Bartholomeus de Momper the Elder

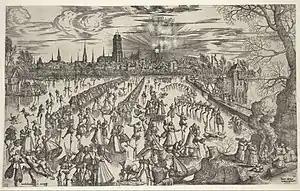
"Fun on the Ice in Mechelen"

Bartholomeus de Momper became deacon of the Guild of St Luke in 1581. In 1582, he entered into an agreement with Volcxken Diericx, a Flemish printmaker and publisher and the widow of Hieronymus Cock. Under the agreement, Diericx would supply de Momper with loose and bound prints and maps from her stock for him to sell on her behalf for a commission. Among the works de Momper received from Dierix were 51 copies of two books of landscape prints, a genre apparently popular at the time.